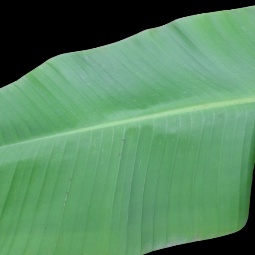
Label: Healthy